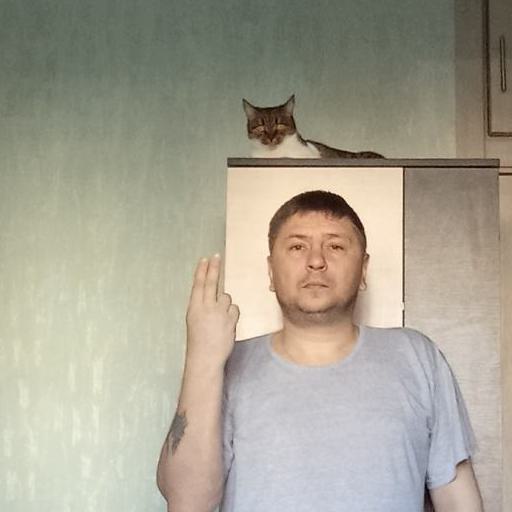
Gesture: two_up_inverted